Juvanzé

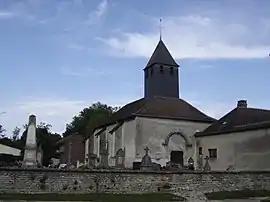
The church in Juvanzé

Juvanzé is a commune in the Aube department in the Grand Est region in north-central France.